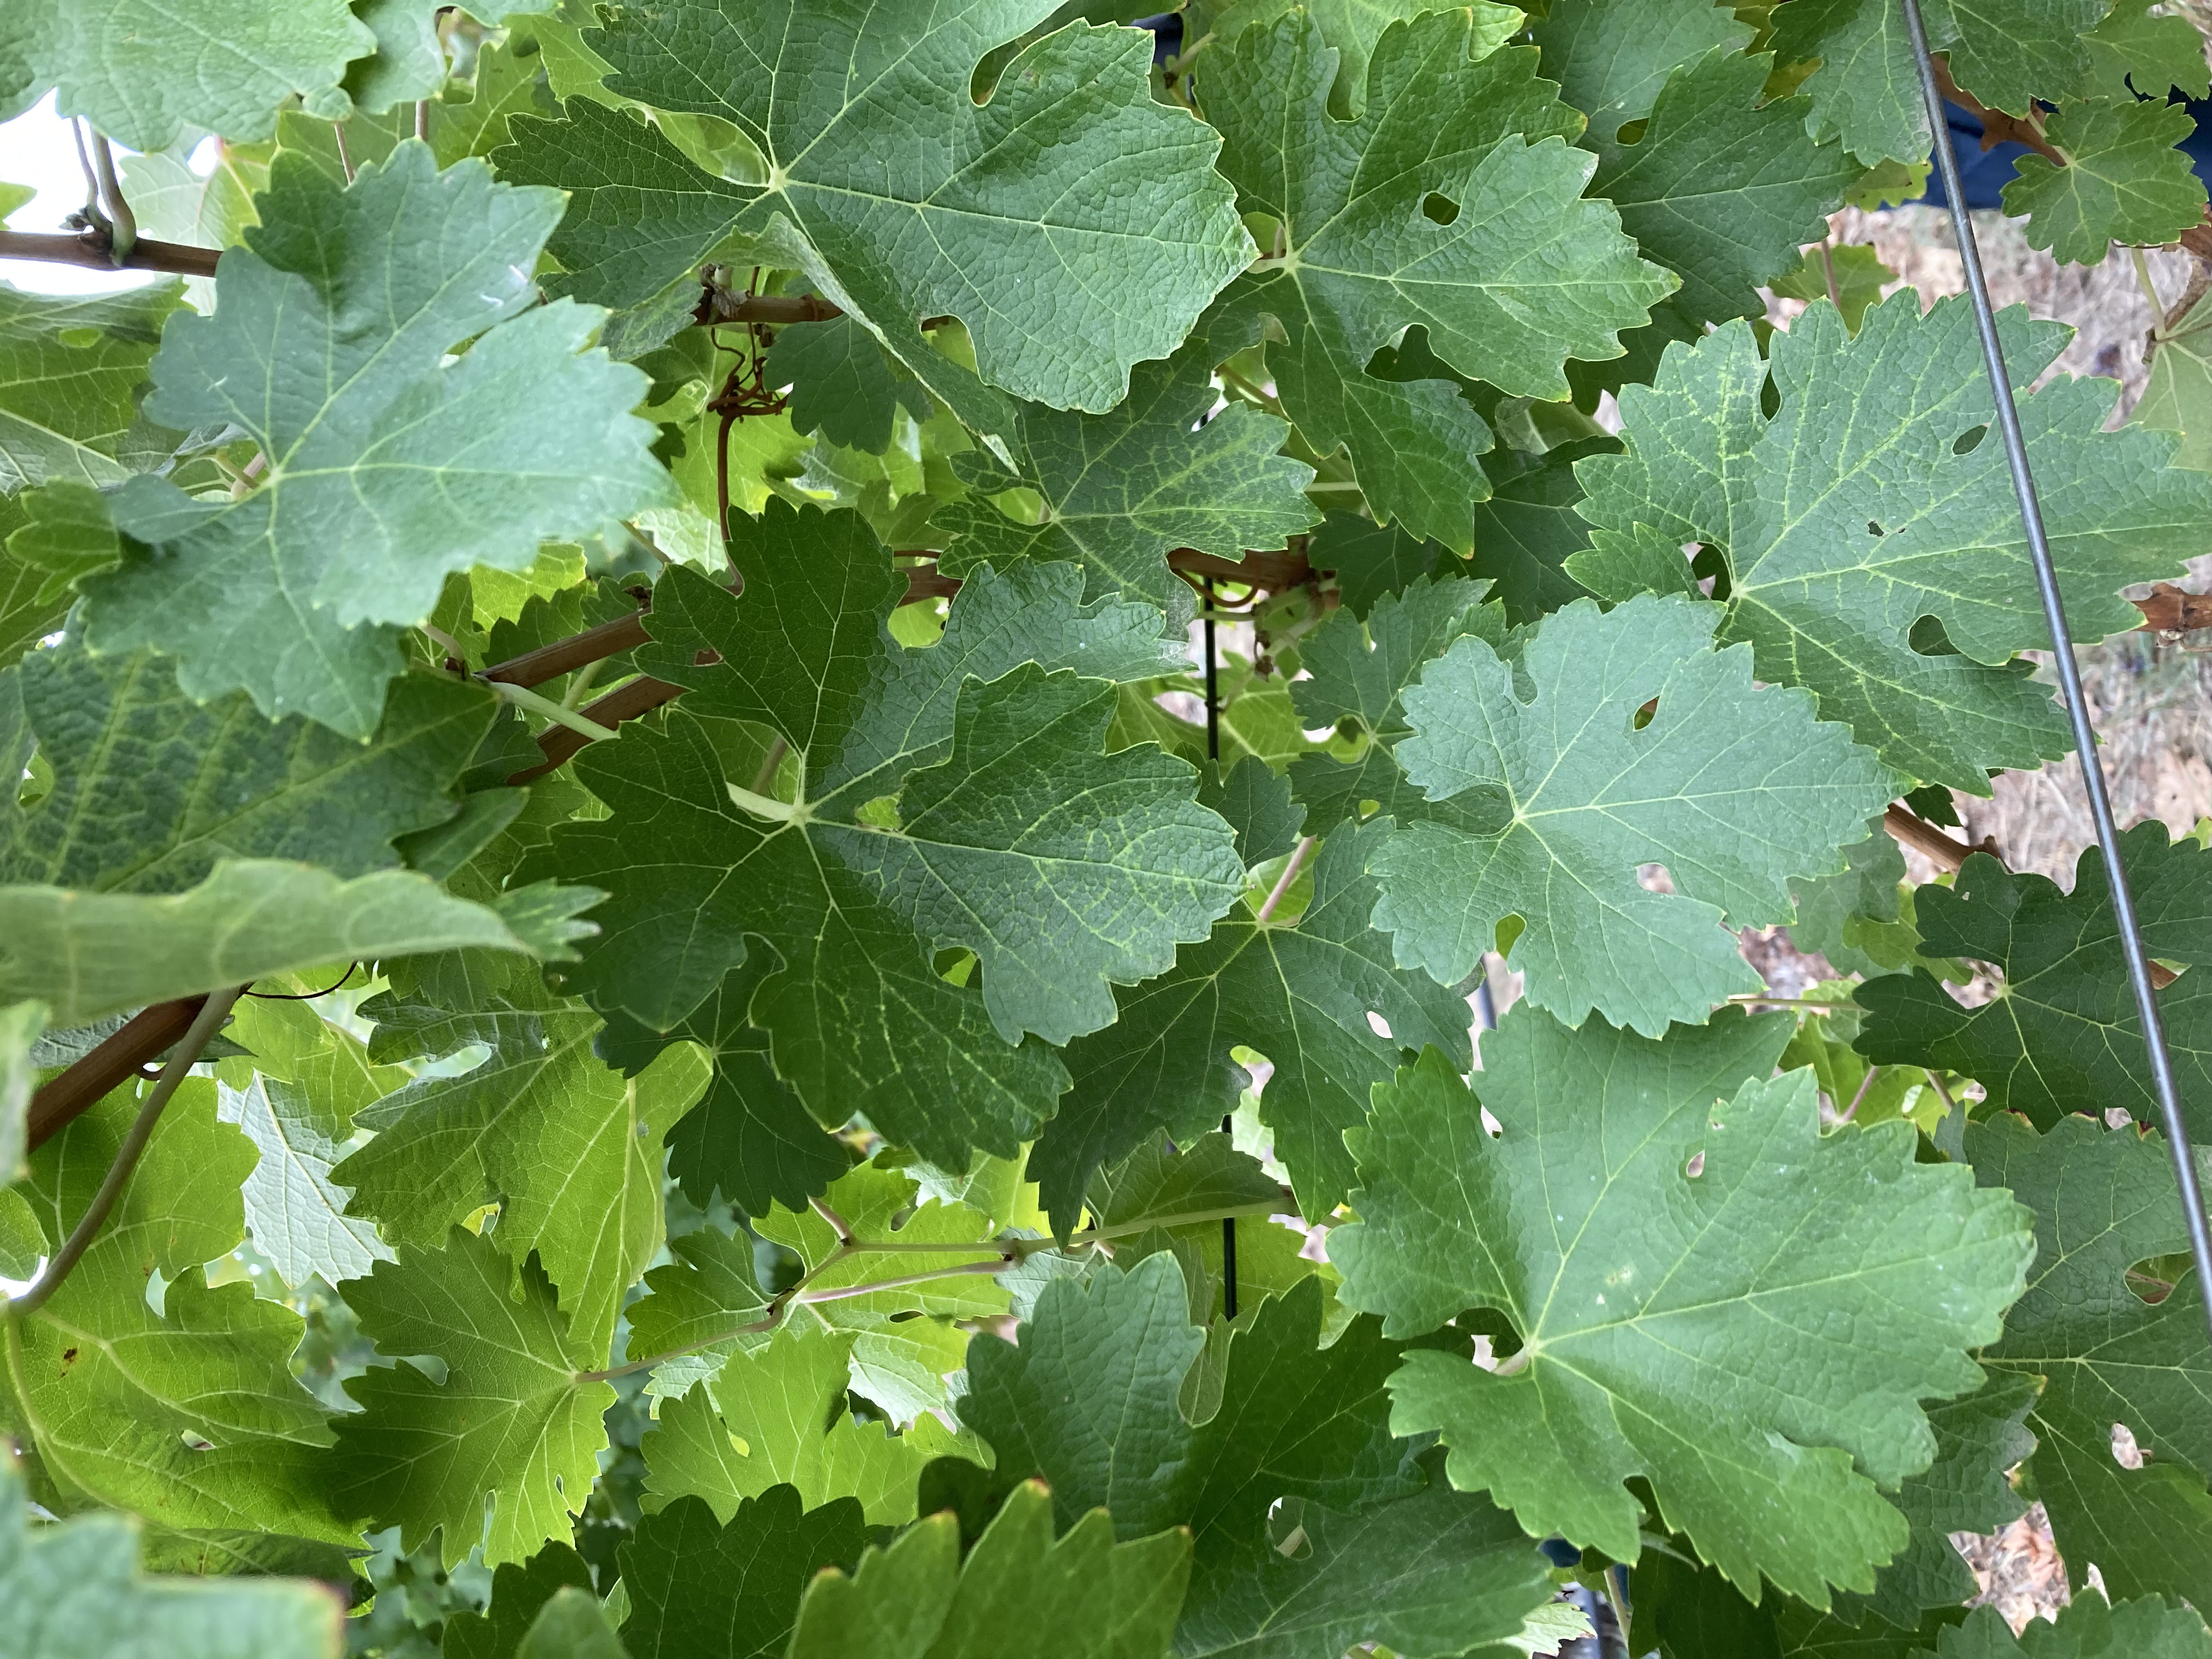
Label: No Virus